Georg Forster

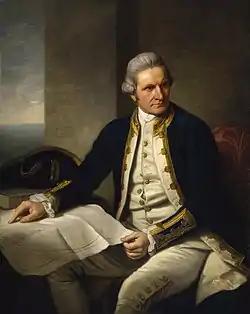
James Cook, portrait by Nathaniel Dance, c. 1775, National Maritime Museum, Greenwich

The Forsters moved back to London in 1770, where Reinhold Forster cultivated scientific contacts and became a member of the Royal Society in 1772. After the withdrawal of Joseph Banks, he was invited by the British Admiralty to join James Cook's second expedition to the Pacific (1772–75). Georg Forster joined his father in the expedition again and was appointed as a draughtsman to his father. Johann Reinhold Forster's task was to work on a scientific report of the journey's discoveries that was to be published after their return.